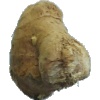
Label: ginger_root